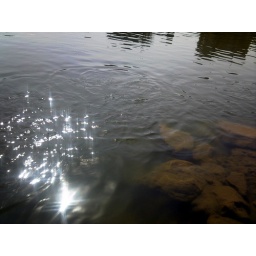
Fishes are fed in Seepz lake by the nearby office emlopyee, who came here during lunch time